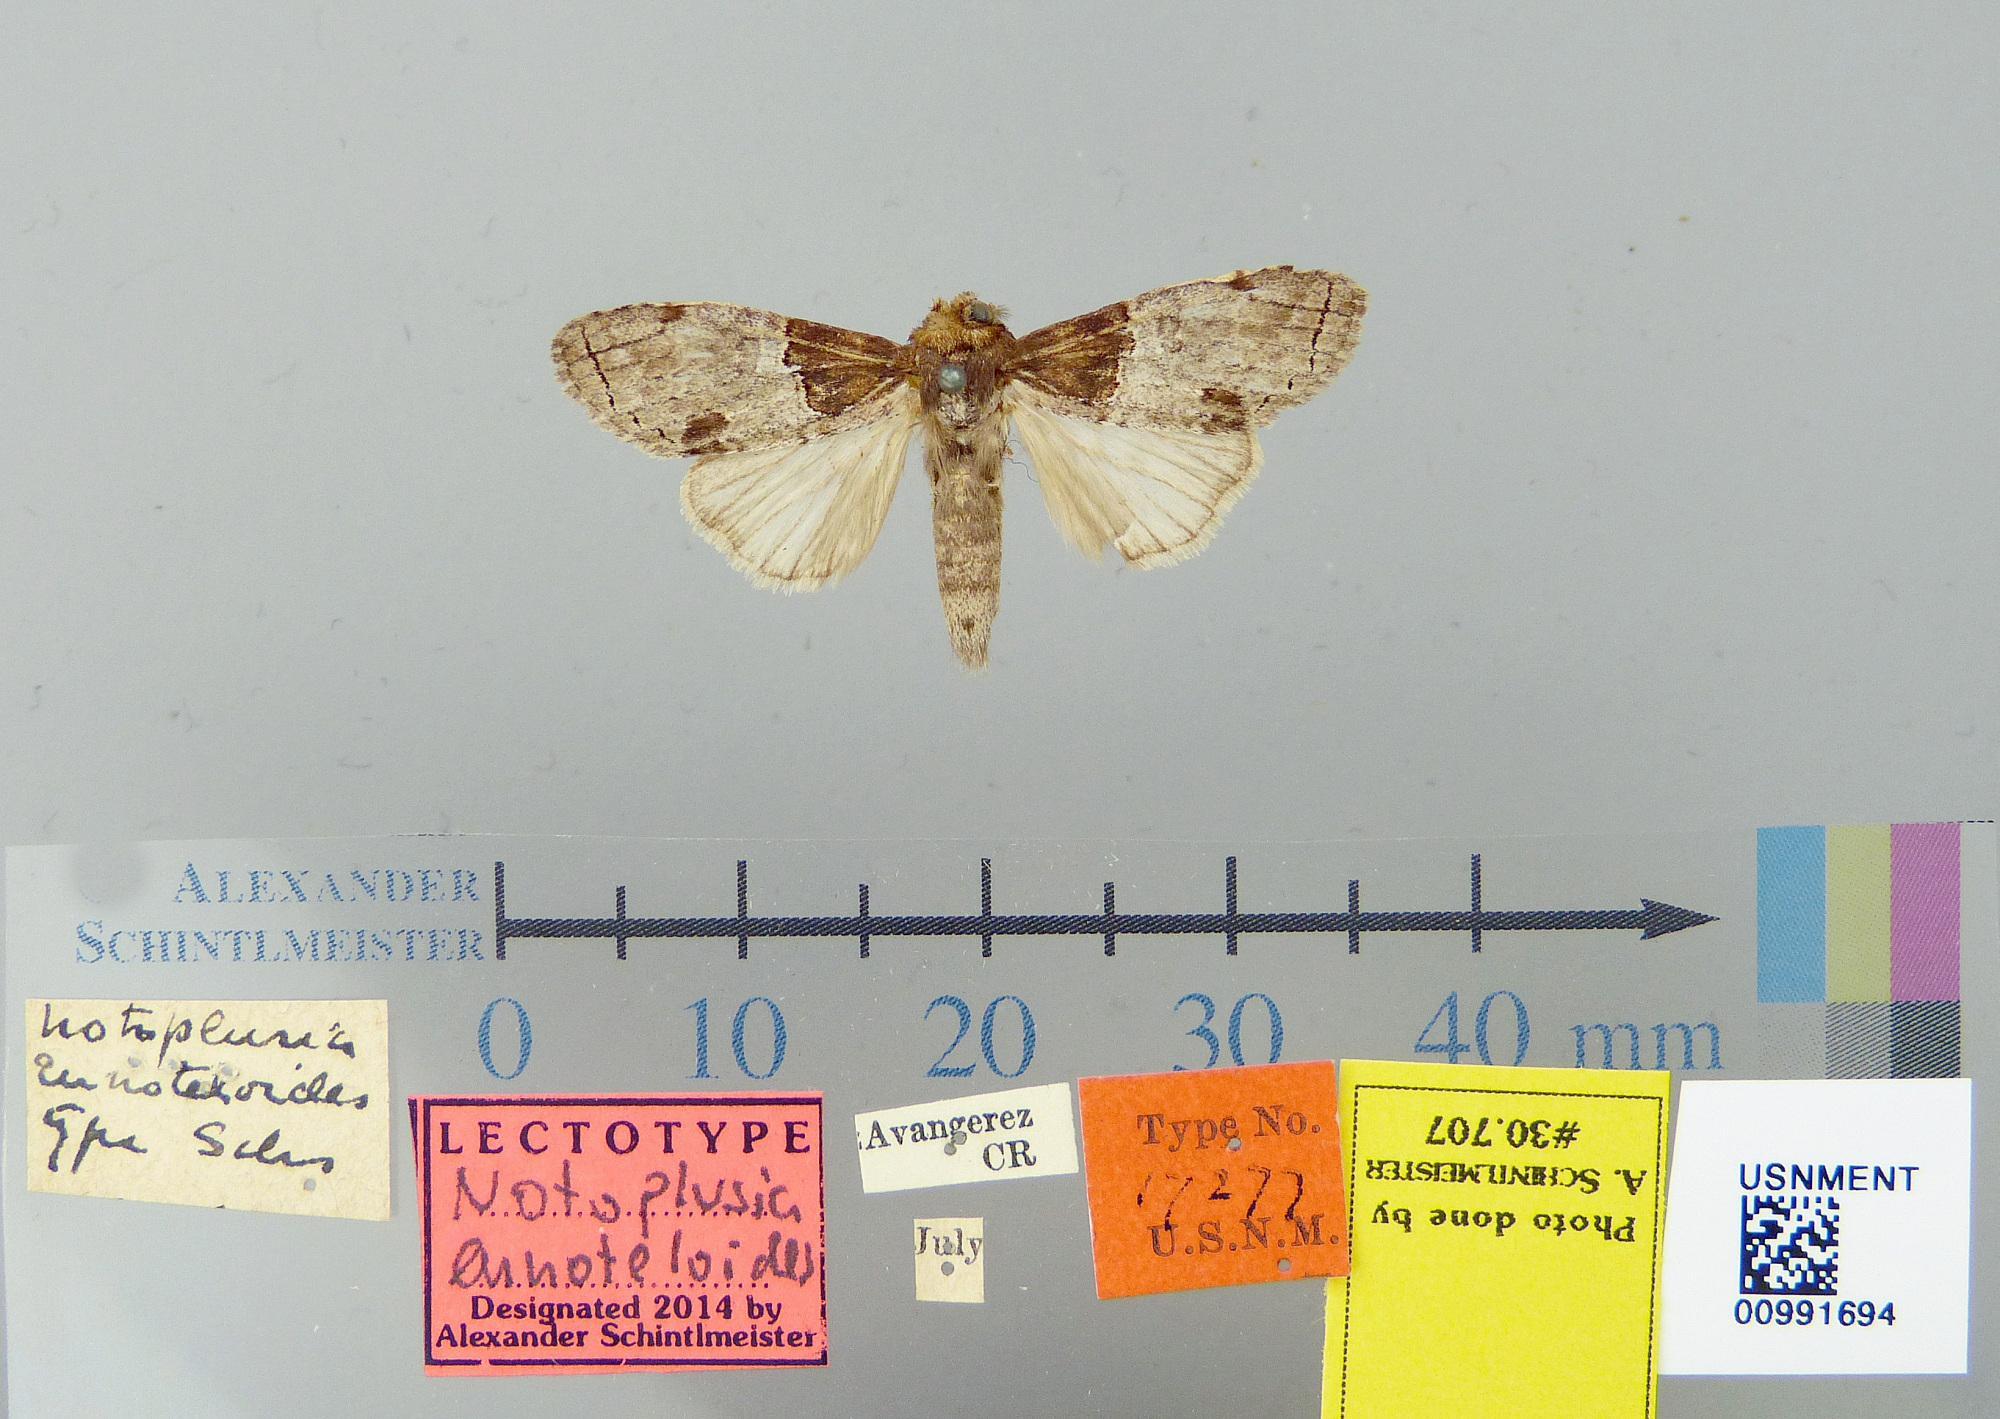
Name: Notoplusia eunoteloides
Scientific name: Notoplusia eunoteloides Schaus, 1911
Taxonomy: Animalia, Arthropoda, Insecta, Lepidoptera, Notodontidae
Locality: Avangarez, Unknown, Costa Rica